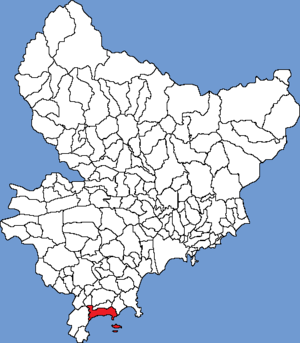
Localisation de Cannes en Alpes-Maritimes